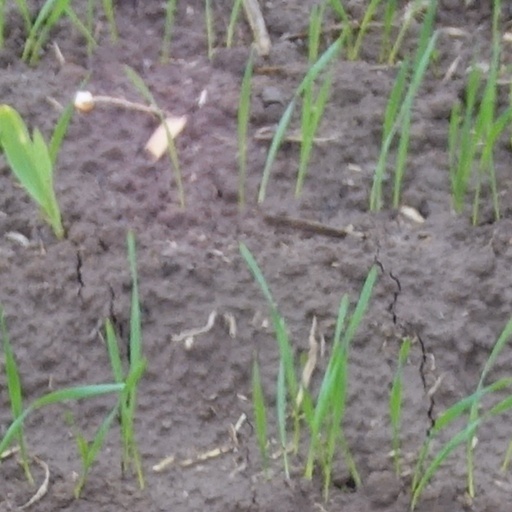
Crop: wheat